East Greek Bird Bowl

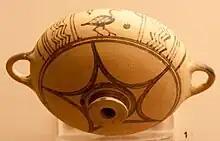
From Rhodes, 625-575 BC

The East Greek Bird Bowl is an early type of vessel produced by East Greek vase painting.